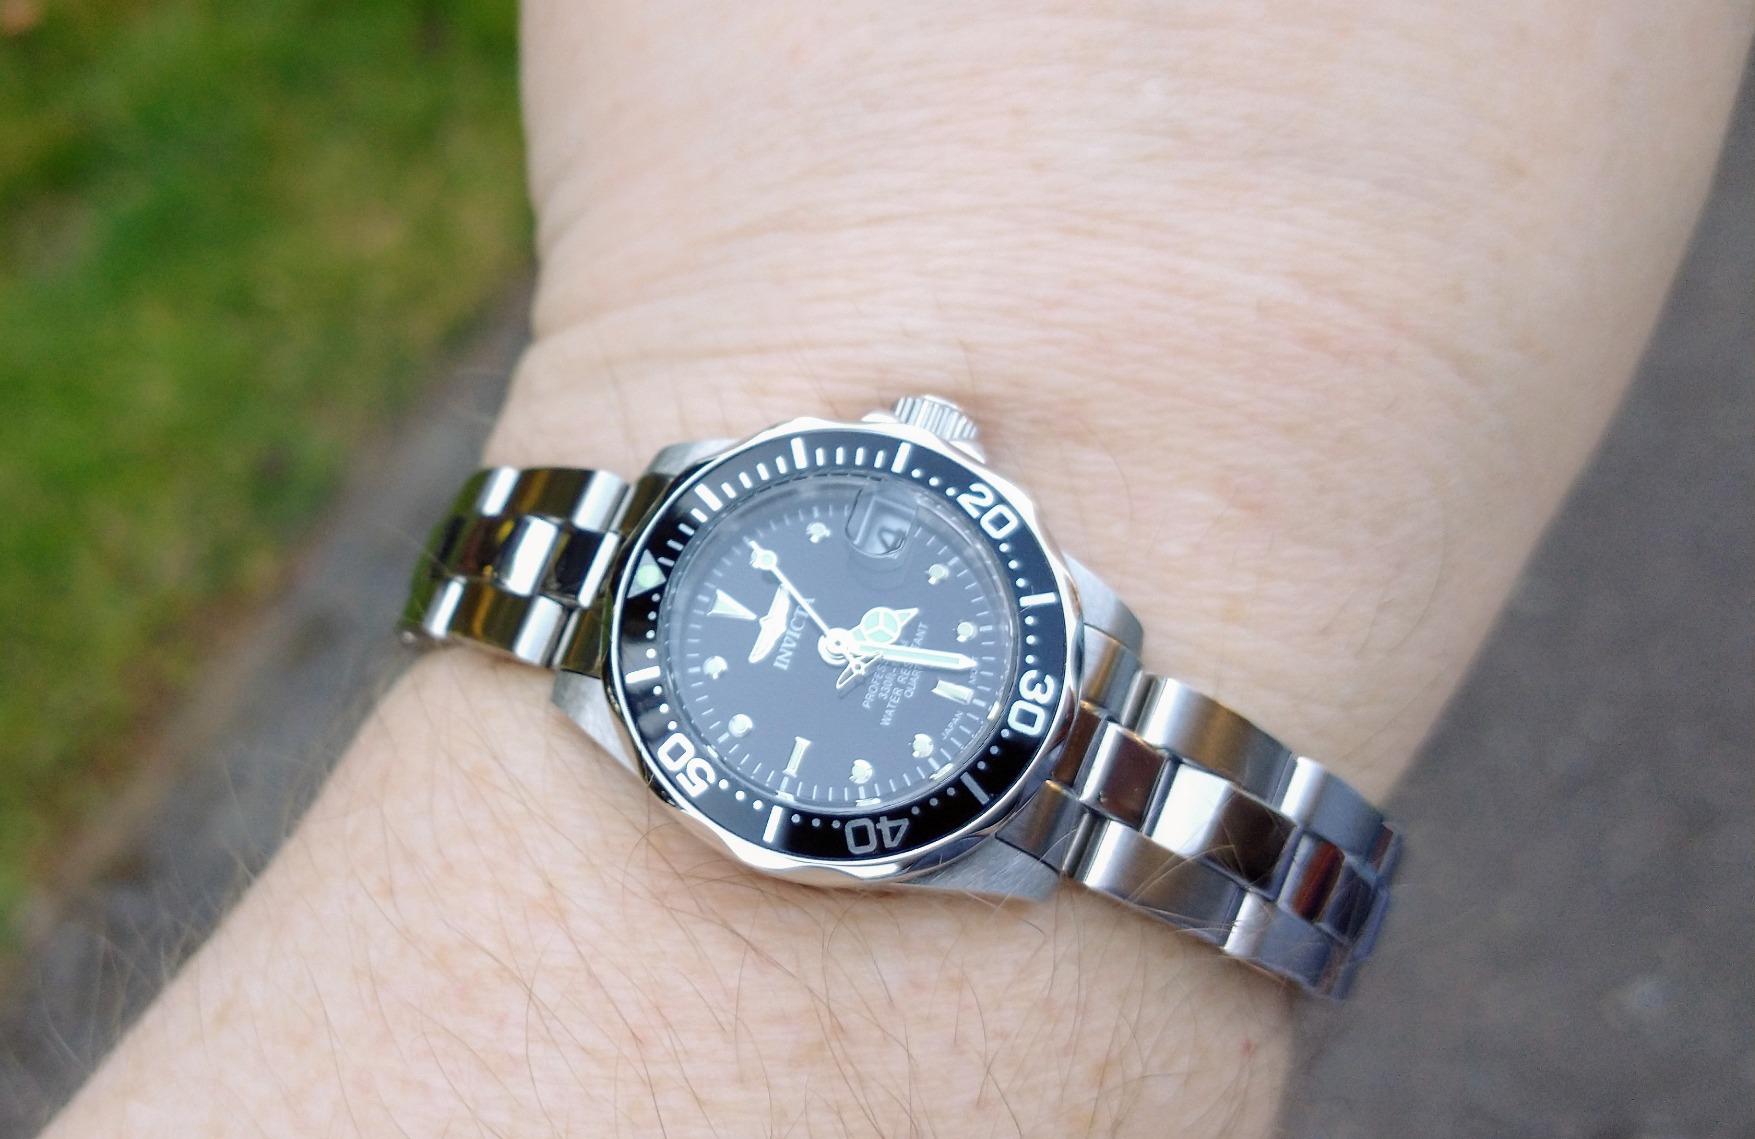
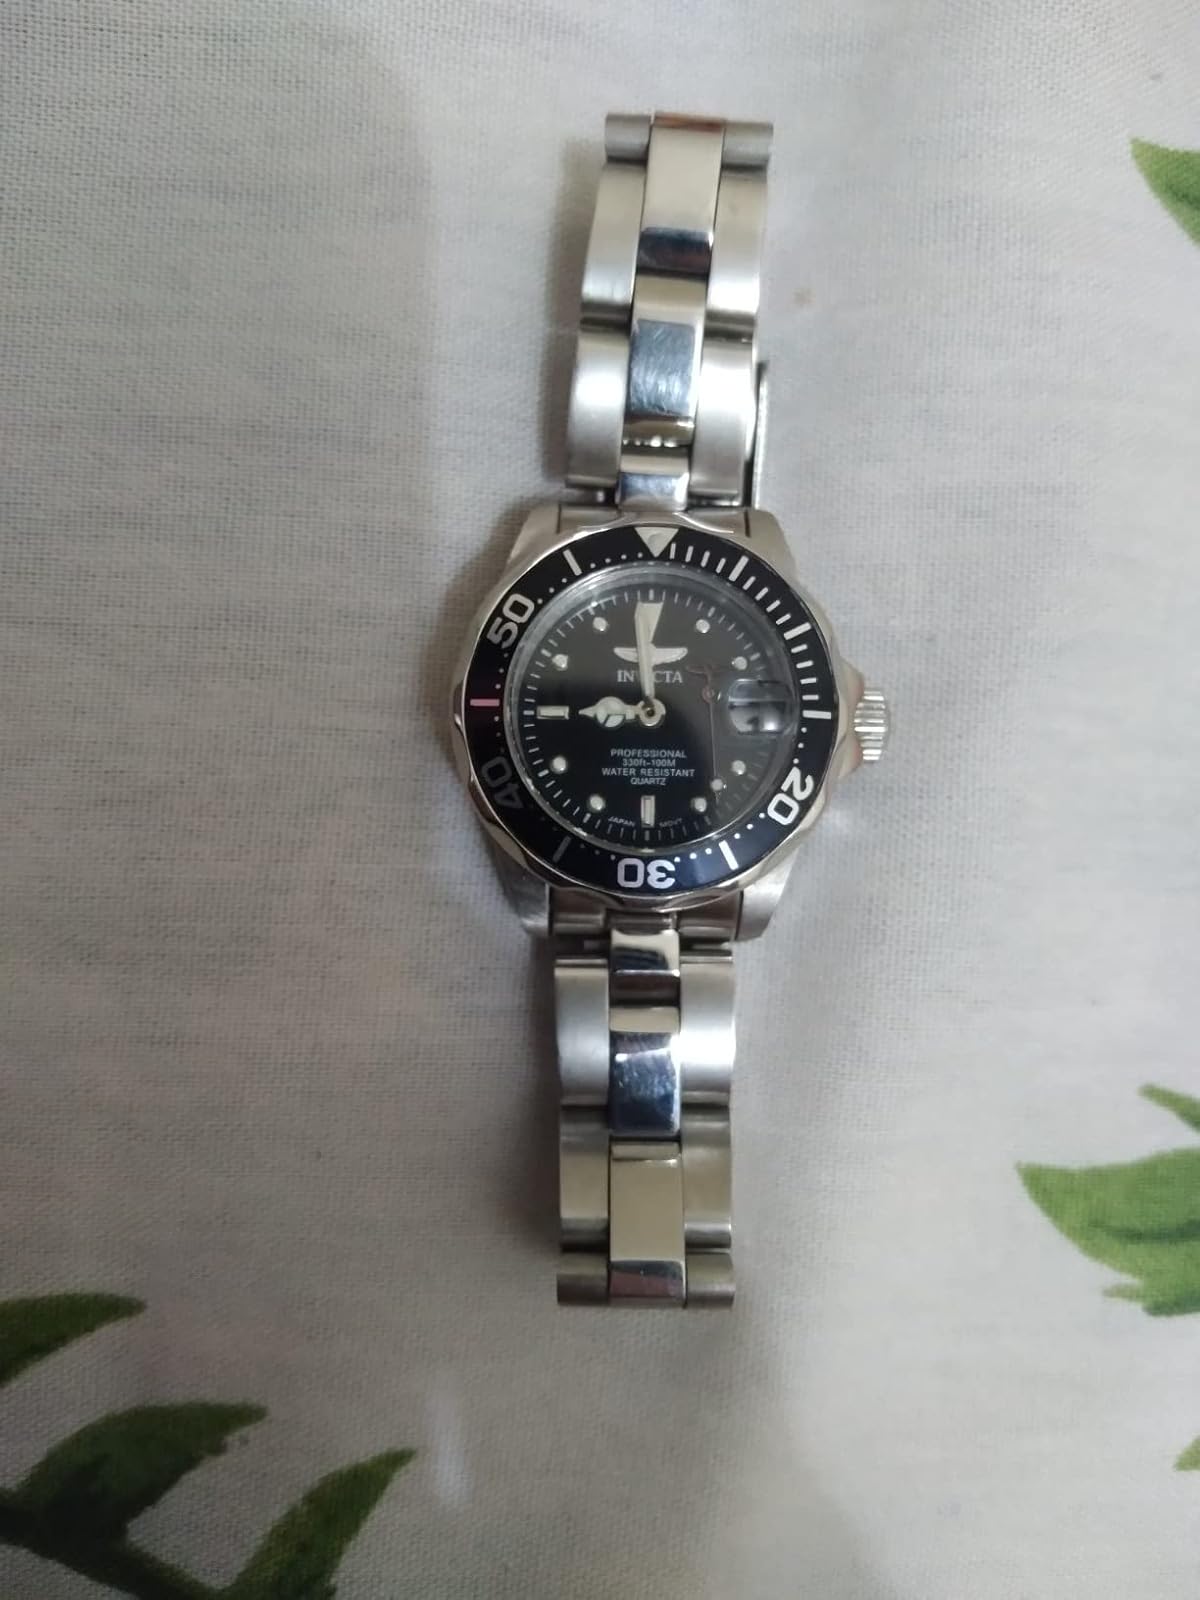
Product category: accessories_watch
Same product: yes